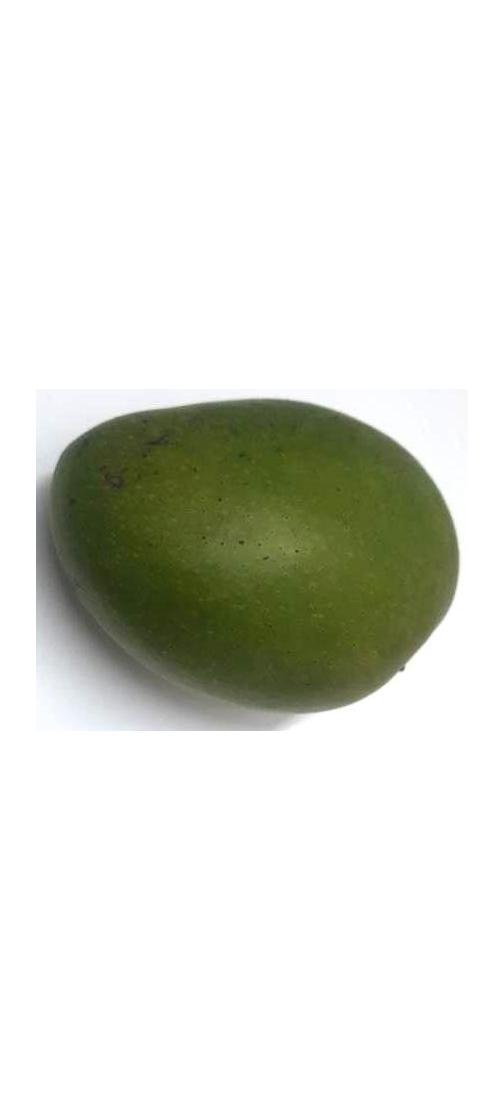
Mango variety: Ashshina Zhinuk